Devita Saraf

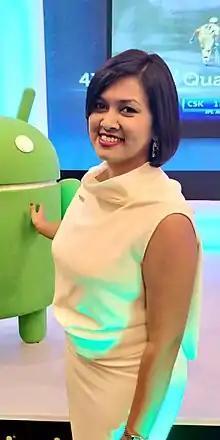

Devita Saraf is an Indian business woman, born in Mumbai, India. She is the founder, chairman and CEO of Vu Televisions.She is daughter of Rajkumar Saraf, who has been convicted of cheating various banks.